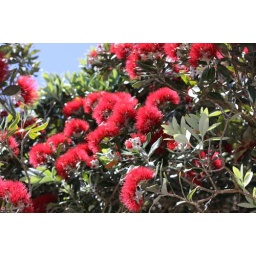
Pohutukawa in flower - our Kiwi Christmas tree